Describe the emotion expressed in this image:  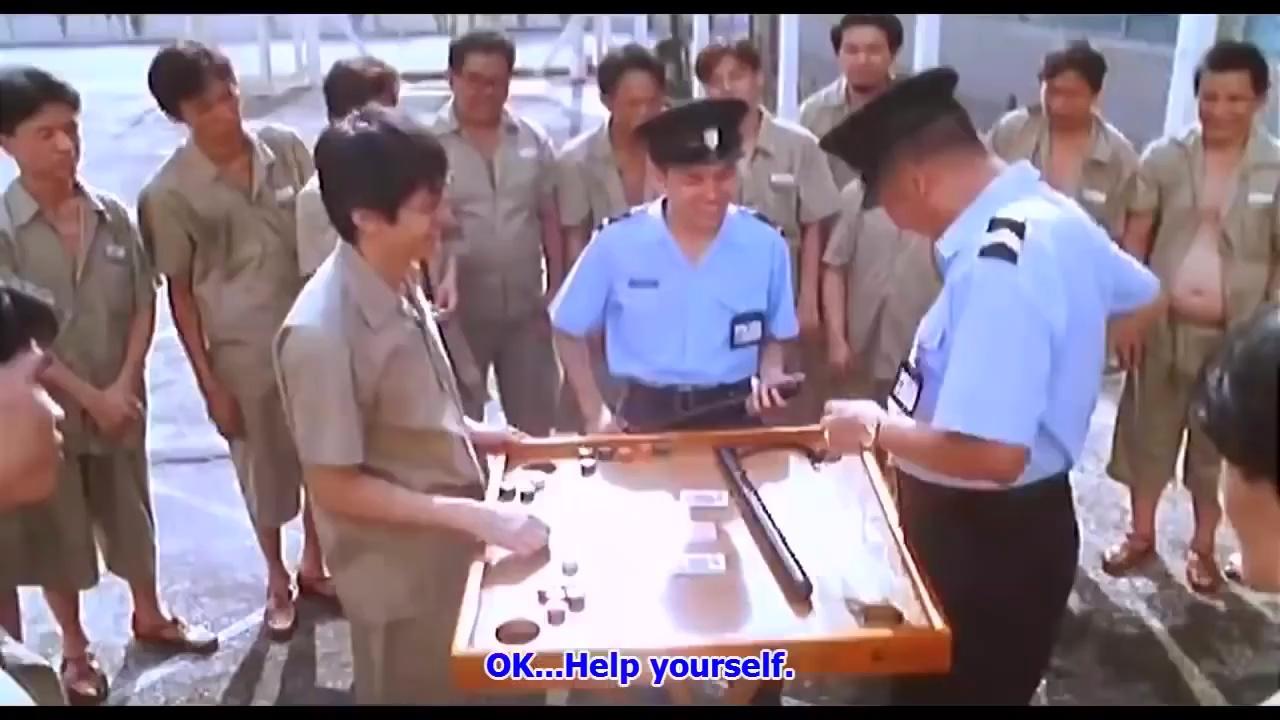
This person displays Fear, valence and arousal with low intensity.